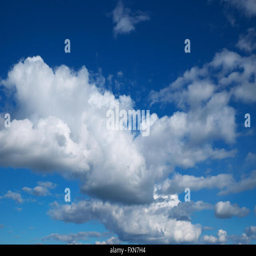
clouds on a blue sky